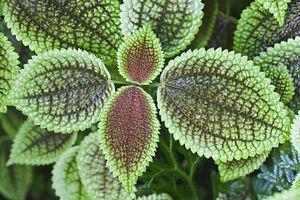
Pilea est un genre de plantes de la famille des Urticaceae, dont il représente la plus grande part. Les espèces sont présentes dans les zones tropicales, subtropicales et tempérées chaudes, hormis l'Australie et de la Nouvelle-Zélande. Á de rares exceptions près, ce sont des arbustes ou herbacées succulentes, préférant les situations ombragées, qui sont presque tous facilement reconnaissables des autres Urticacées par l'association de feuilles opposées, avec stipule ligulée sur chaque axe foliaire et des inflorescences en cyme ou en panicule.